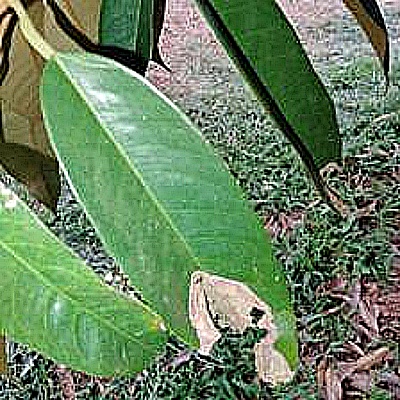
Label: Leaf_Blight